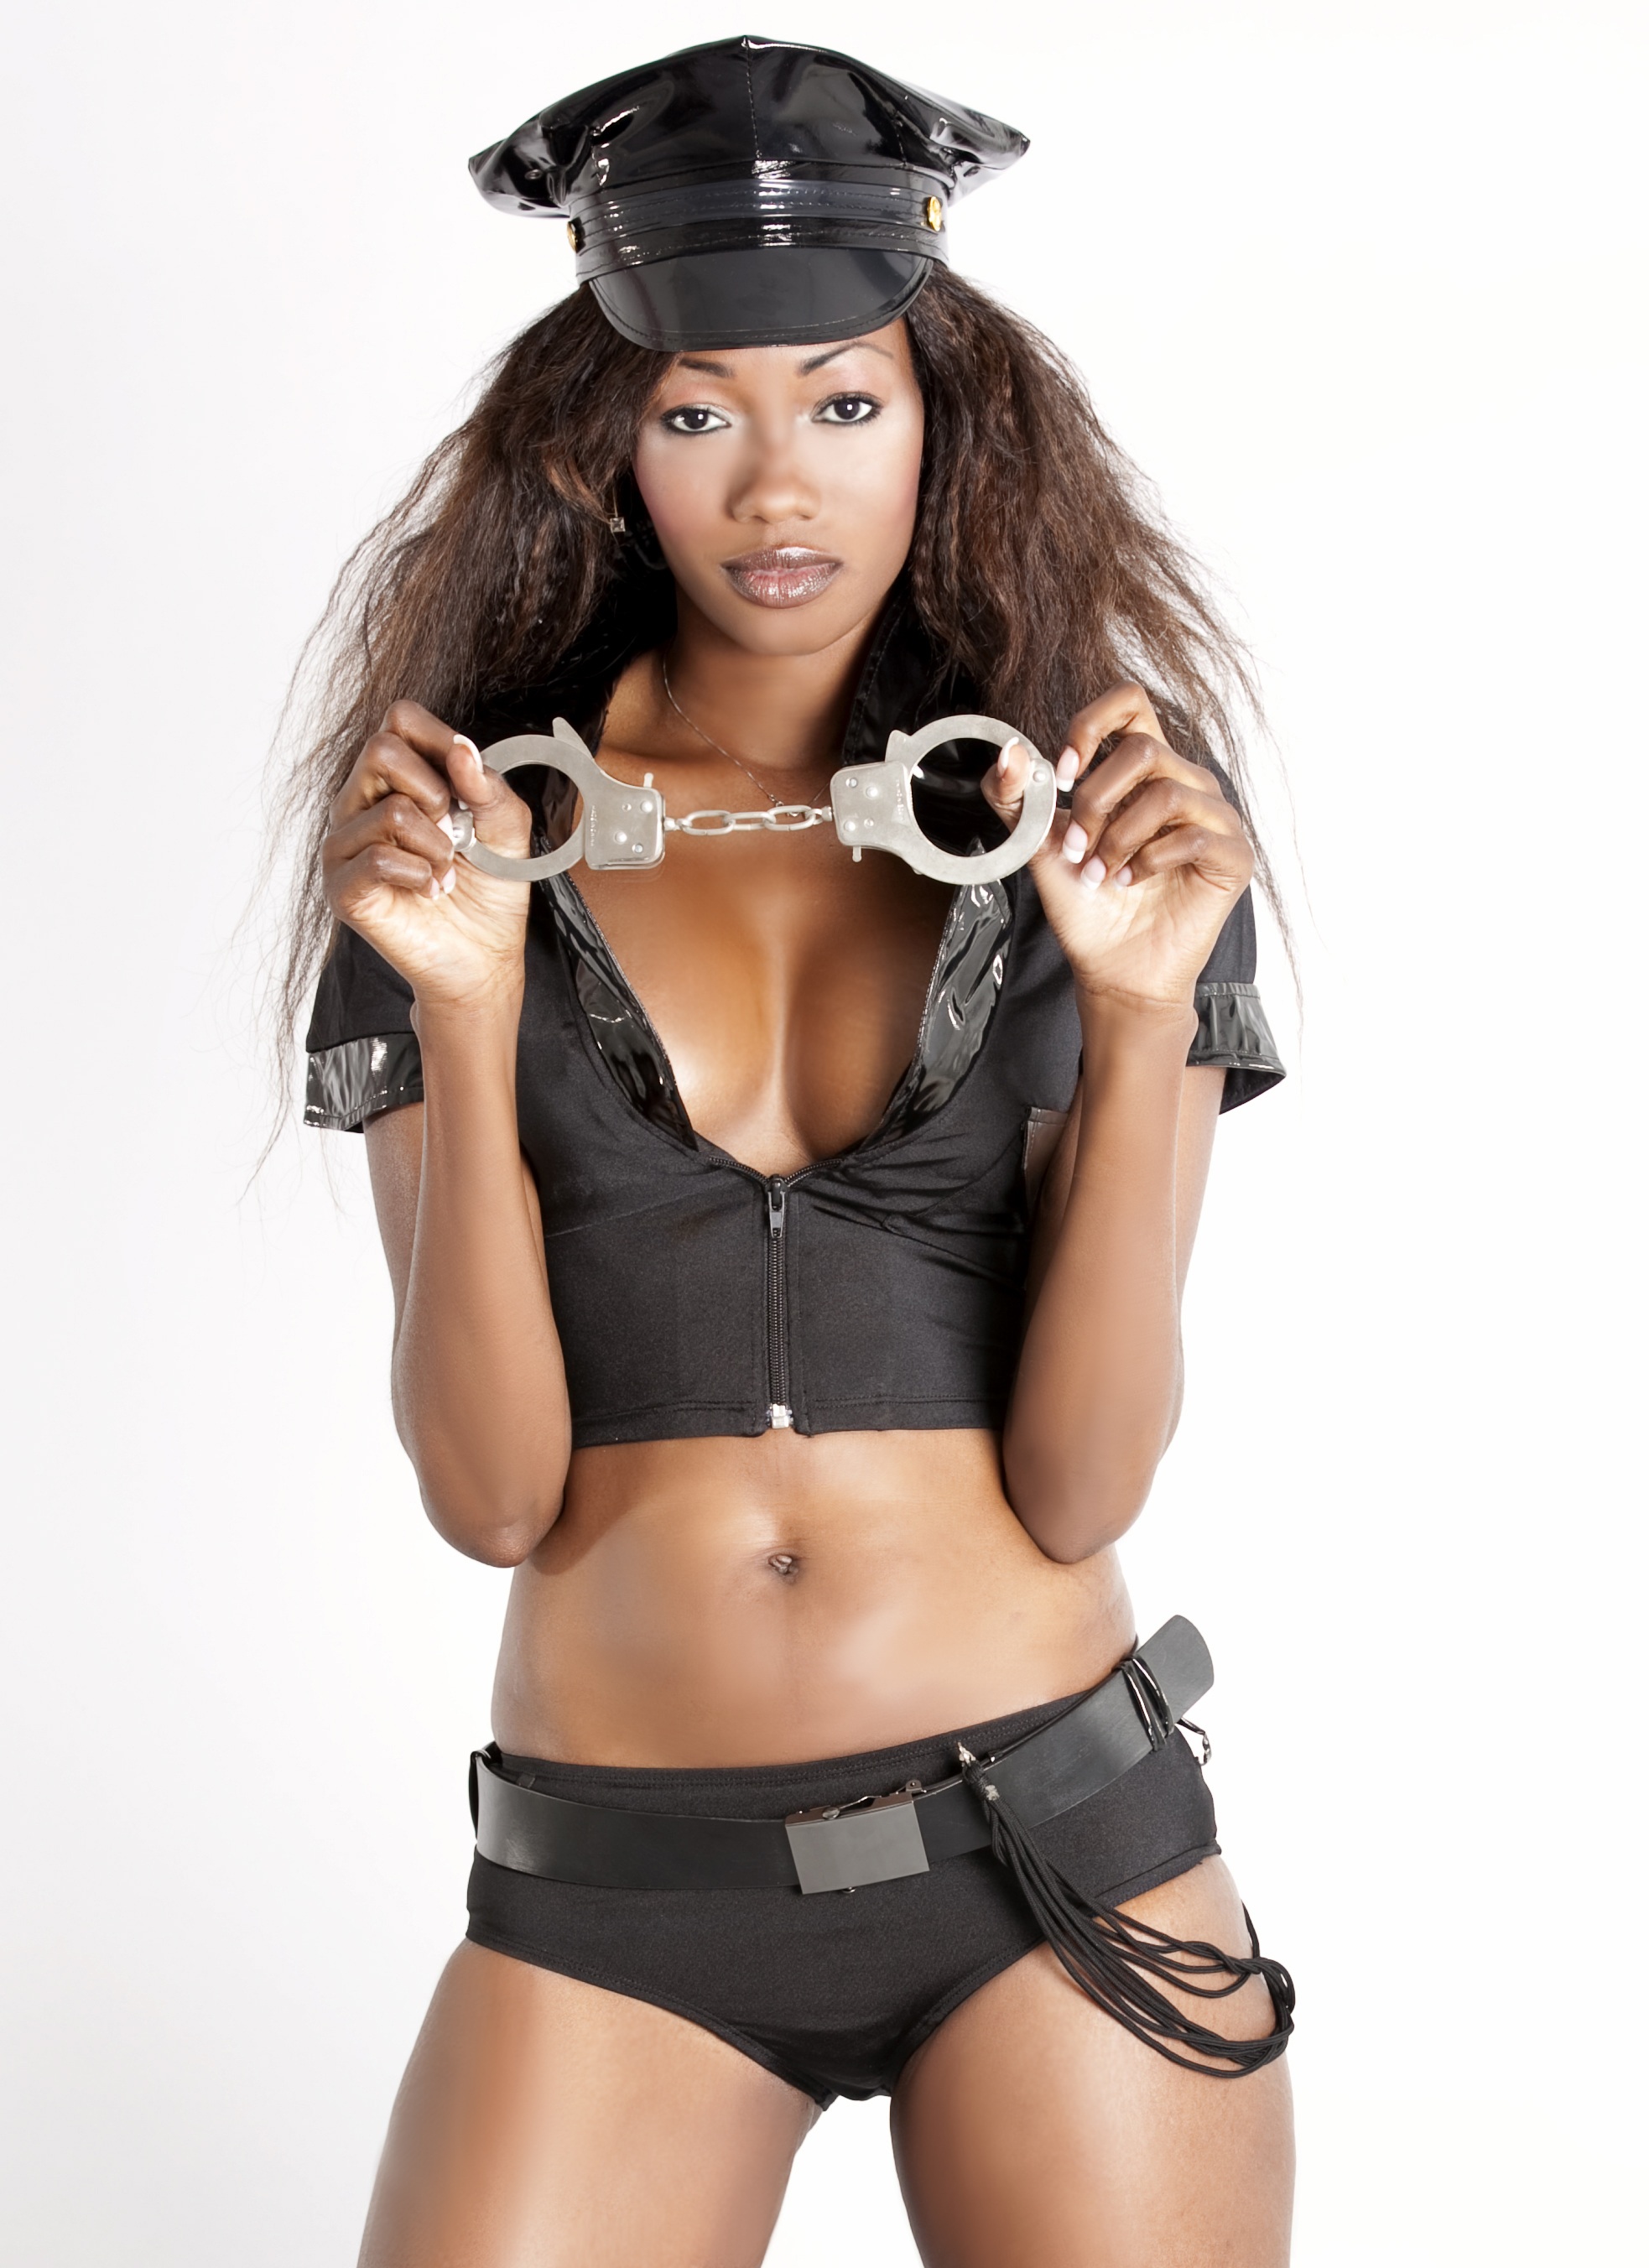
person, girl, woman, portrait, hat, clothing, smile, muscle, face, dream, happy, lips, beauty, police, uniform, sexy, nice, costume, cop, gorgeous, emotion, charm, bella, ecstasy, policewoman, sensual, photo shoot, provocative, handcuffs, first floor, undergarment, supermodel, active undergarment, soubrette